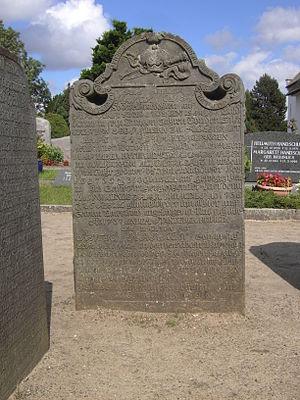
Hark Olufs, né le 17 juillet 1708 à Nebel, dans l'Amrun, et mort le 13 octobre 1754, à Süddorf, dans l'Amrum, est un marin, puis esclave, trésorier et commandant militaire dans la régence d'Alger, d'origine frisonne du nord.